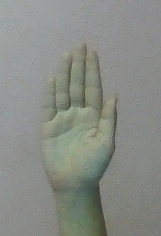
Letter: seen